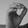
ASL letter: O